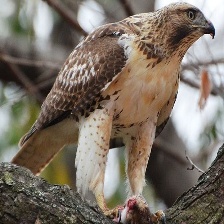
Species: RED TAILED HAWK
Scientific name: BUTEO JAMAICENSIS